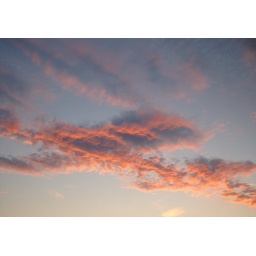
Red sky at night something something, red sky in the morning something something.